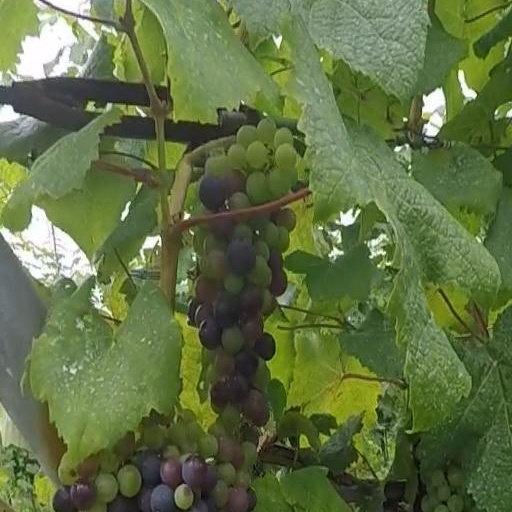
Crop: grape